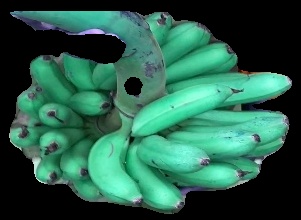
Variety: rasbale
Grade: grade1